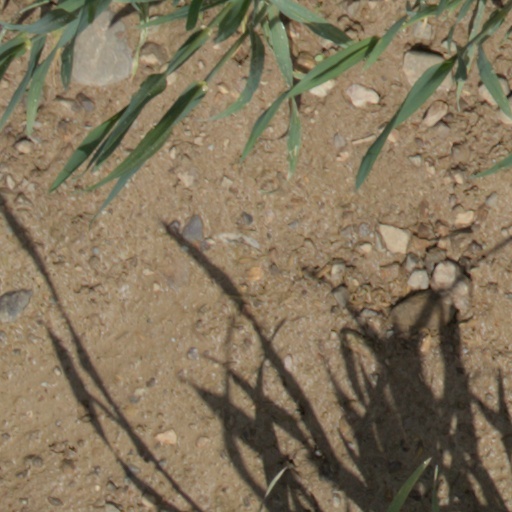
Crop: wheat